Ōkuma Shigenobu

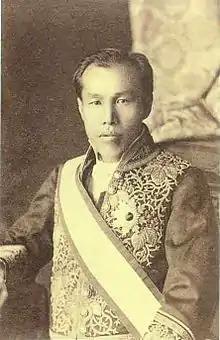
Portrait of Ōkuma

In Nagasaki, Ōkuma met and was influenced by leading figures from other domains, including Kido Takayoshi of Chōshū. Frustrated by the political conservatism of Hizen officials, he and a colleague attempted to abscond from the domain to join the loyalist forces in Kyoto but were captured and briefly imprisoned. His strong sense of nationalism and a belief that he had a destiny to fulfill in a time of national peril prevented him from accepting opportunities to study abroad. By the time of the Meiji Restoration in 1868, he had gained commercial expertise through the Hizen bureaucracy and had met many of the young patriots who would form the nucleus of the new Meiji leadership.